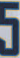
Number: 5